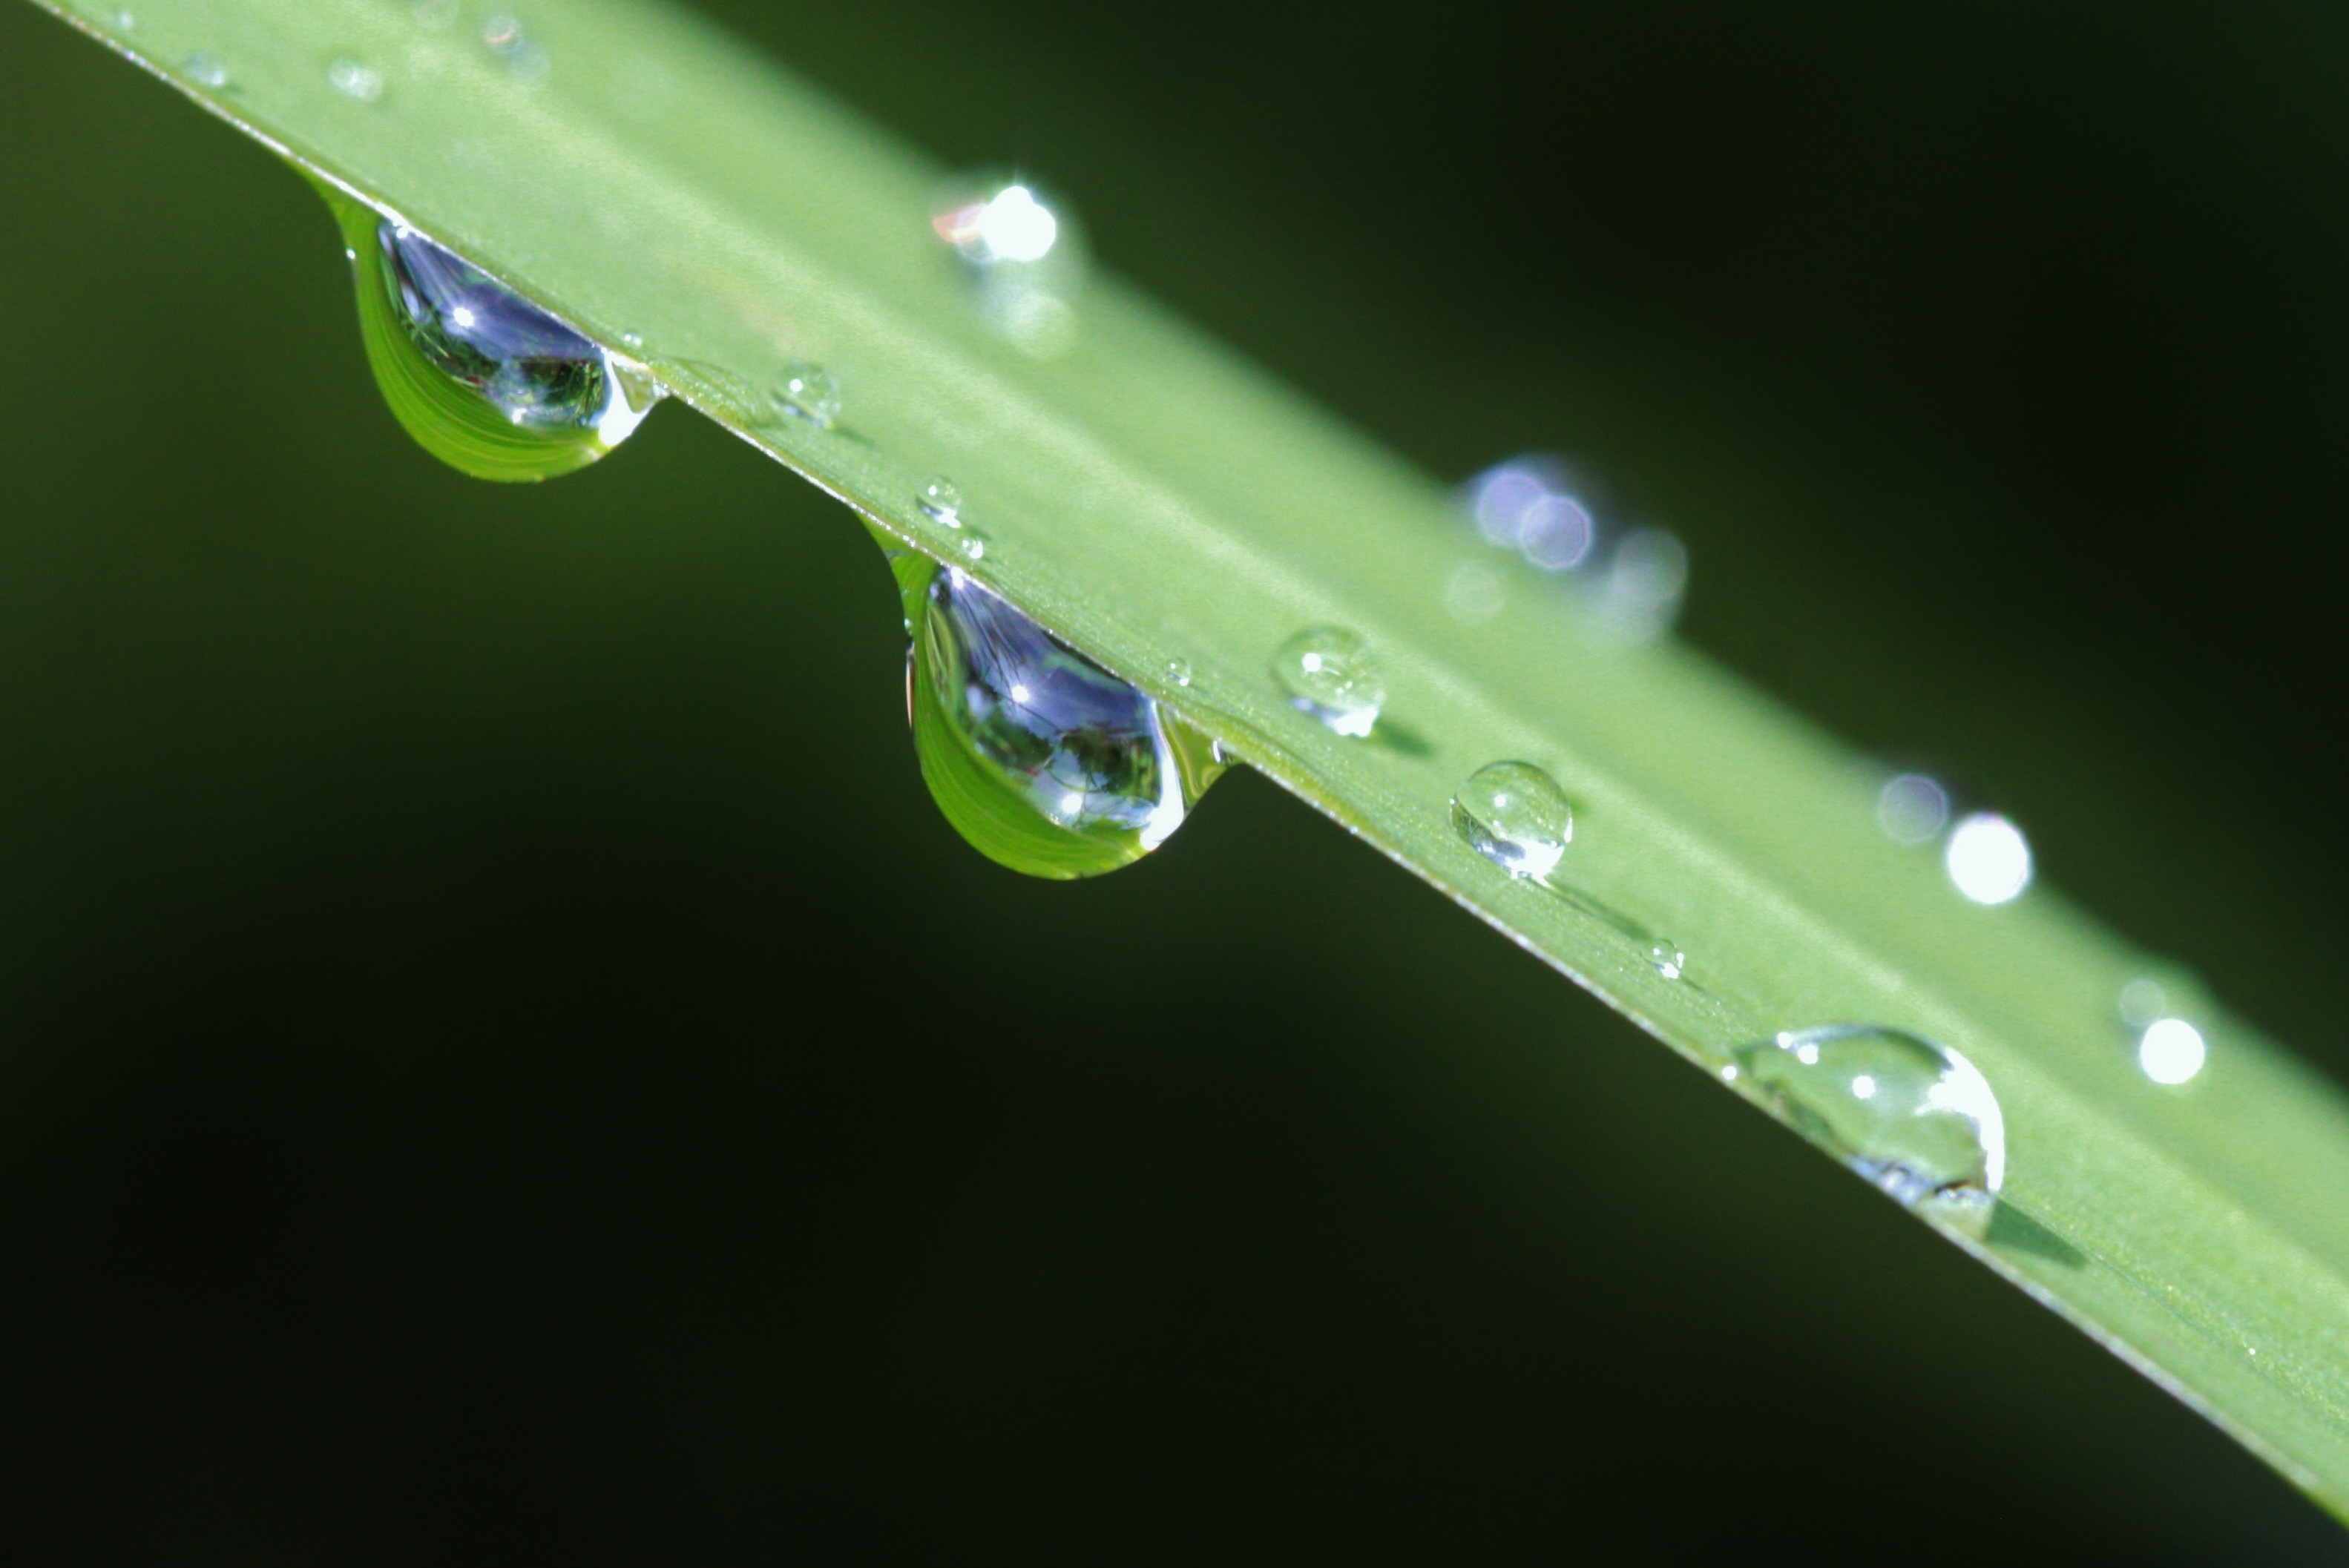
water, nature, grass, drop, dew, liquid, plant, photography, rain, leaf, flower, raindrop, wet, green, shine, macro, close, flora, drip, sparkle, close up, blade of grass, lichtspiel, transparent, dewdrop, droplets, frisch, drop of water, moisture, sharpness, macro photography, beaded, plant stem